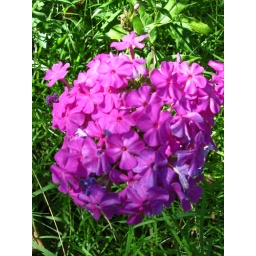
I'm not sure what kind of flower this is. Found it growing by the old house